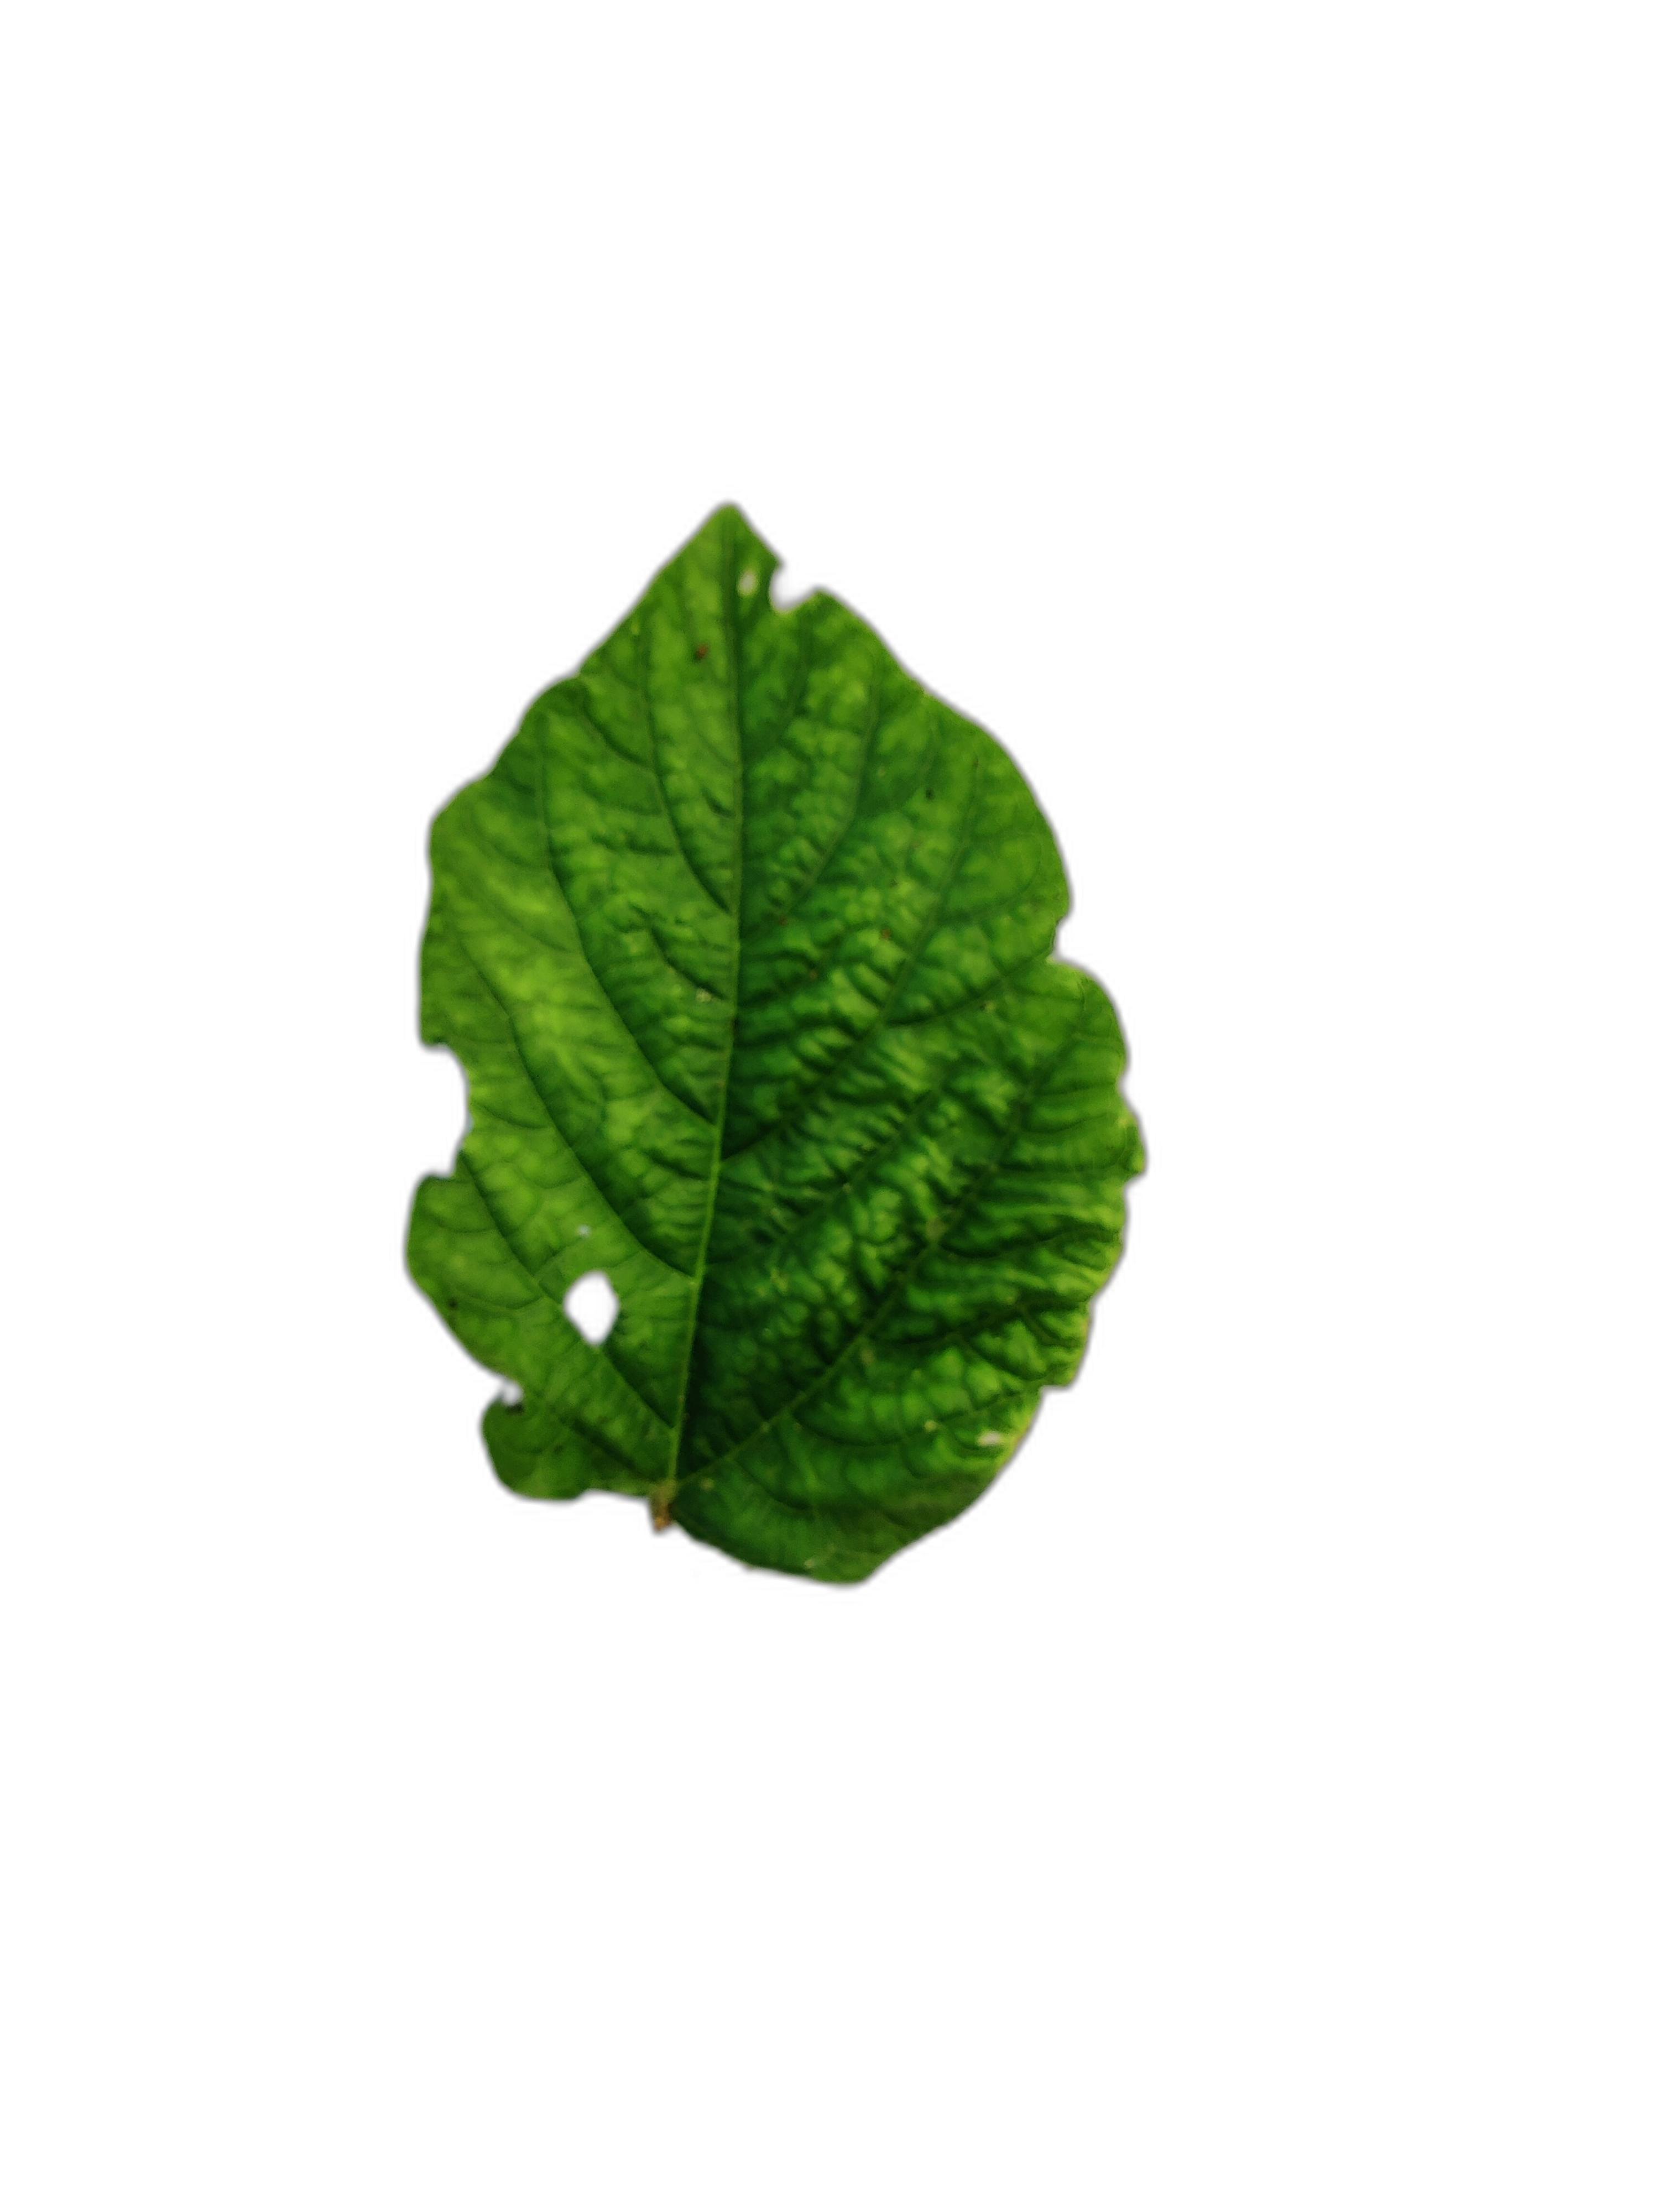
Label: Leaf Crinkle